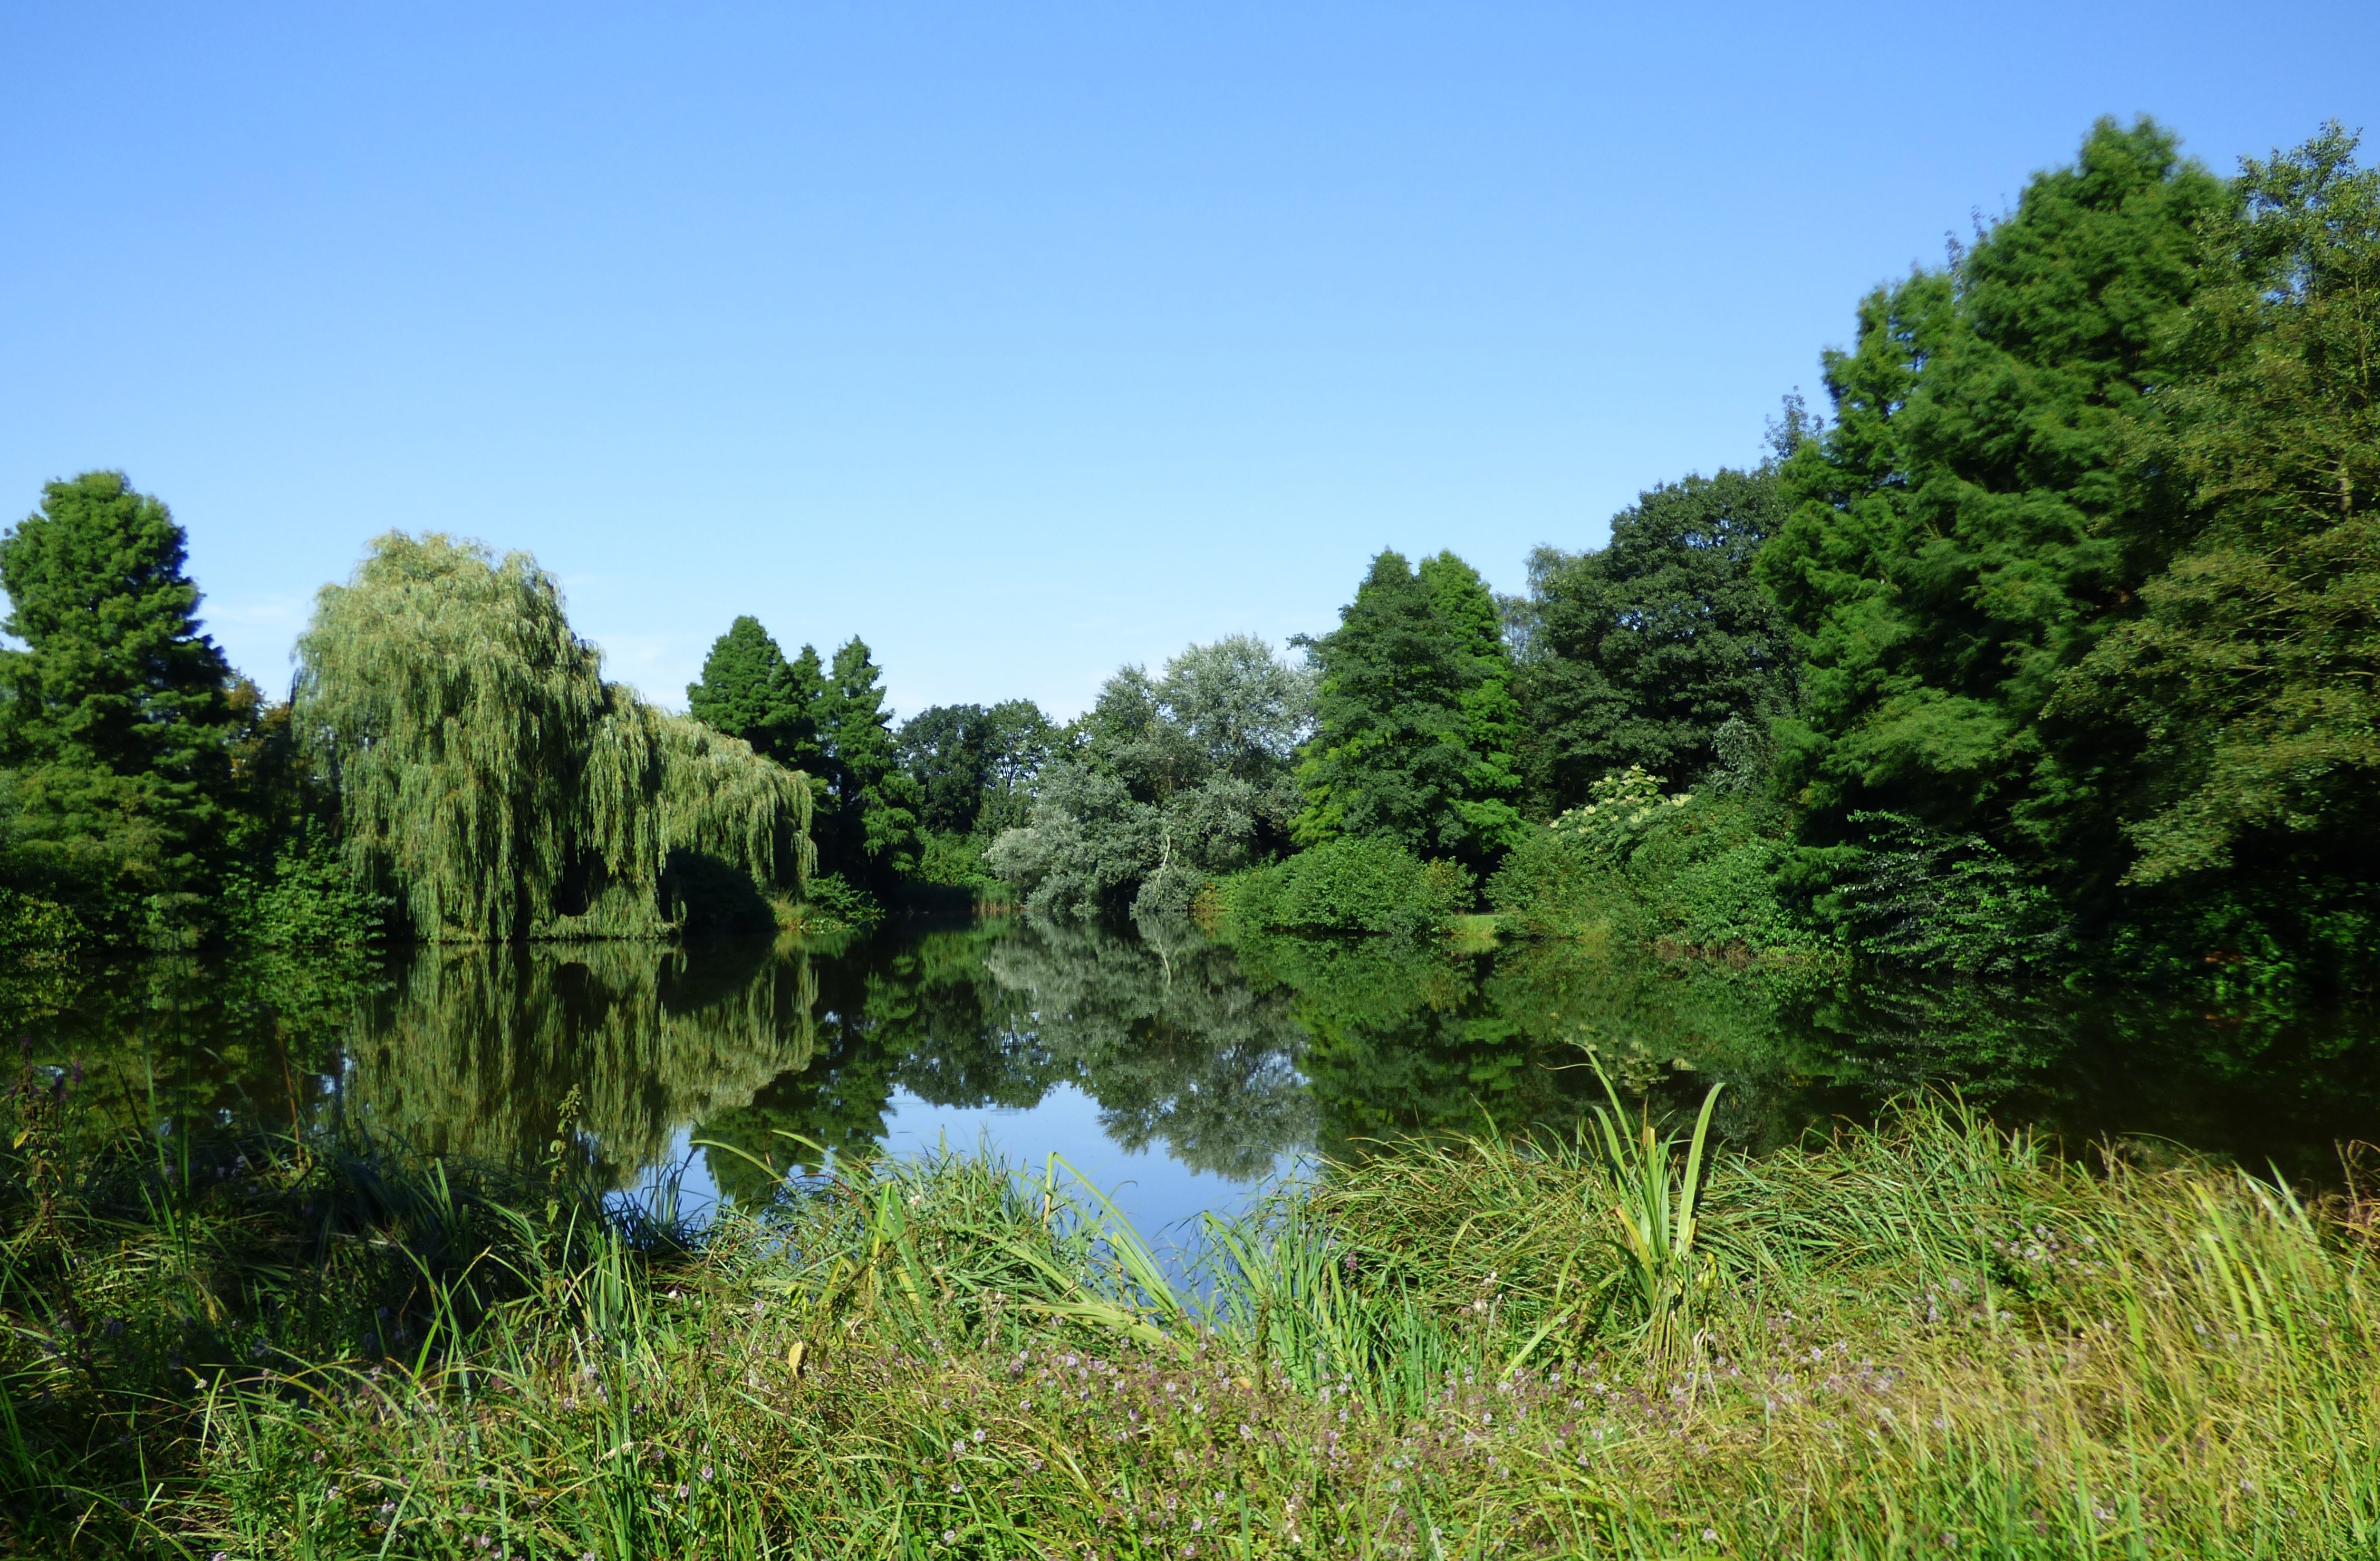
landscape, tree, water, nature, forest, wilderness, sky, meadow, lake, river, reed, pond, spring, jungle, rest, trees, bank, vegetation, shrub, rainforest, wetland, woodland, habitat, waters, idyll, ecosystem, mirroring, nature reserve, shore greenhouse, biome, within waters, natural environment, temperate broadleaf and mixed forest, temperate coniferous forest